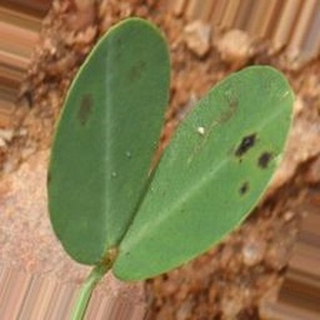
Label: groundnut_late_leaf_spot